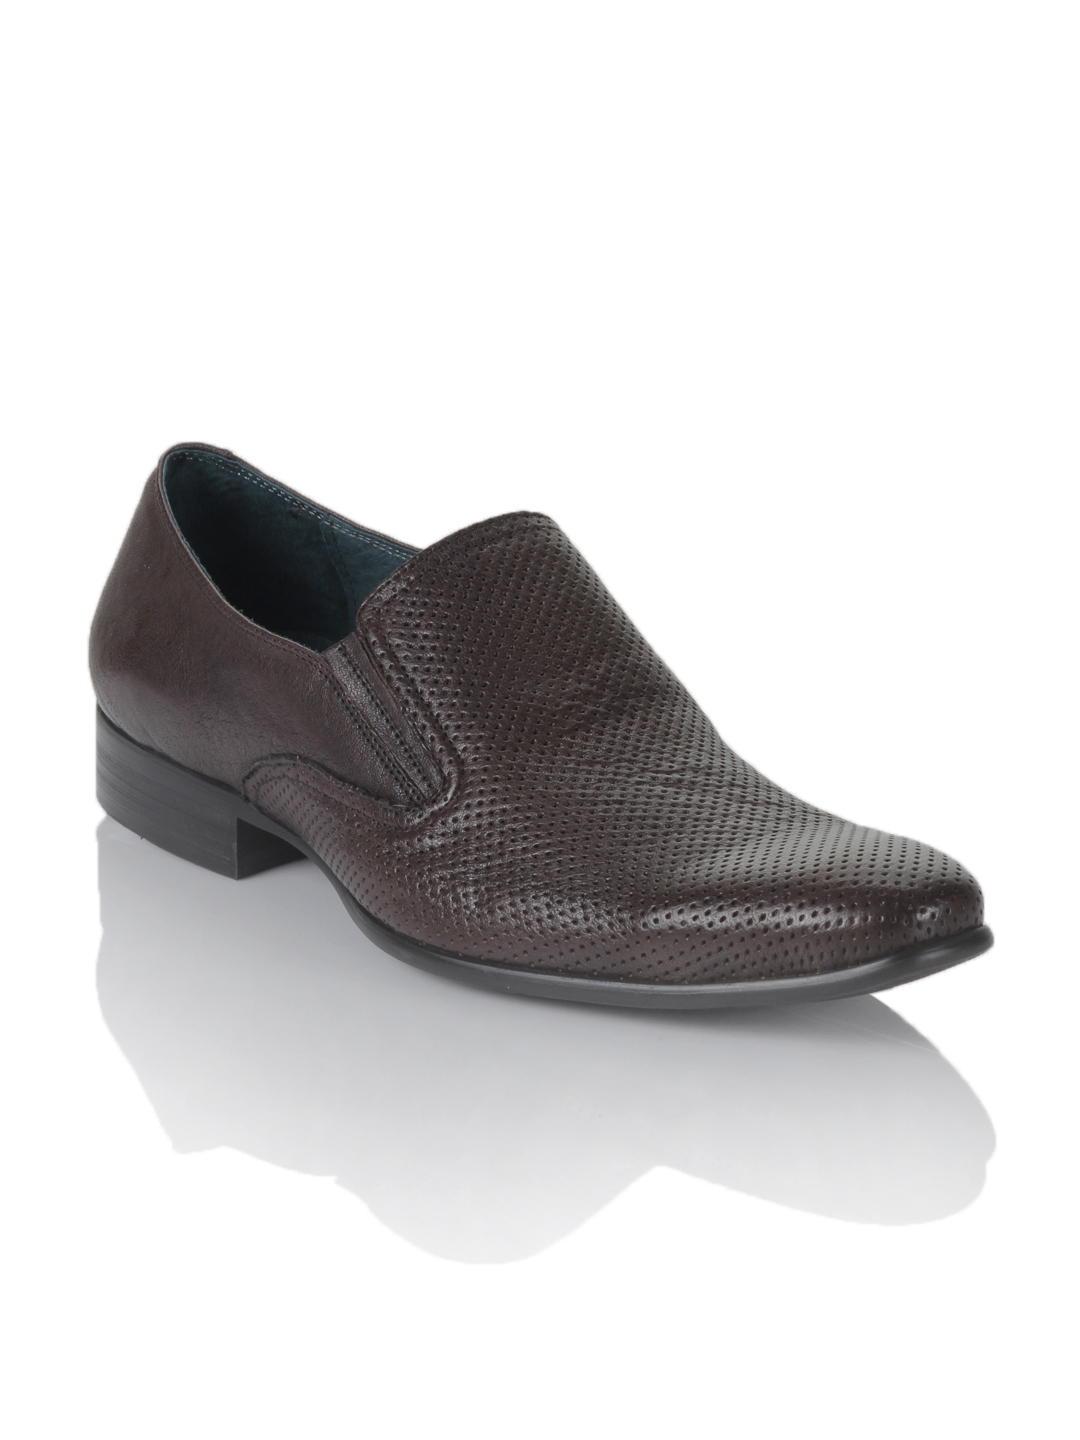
Cobblerz Men Brown Semiformal Shoes
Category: Footwear / Shoes / Formal Shoes
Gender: Men
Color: Brown
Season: Winter 2012
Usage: Formal